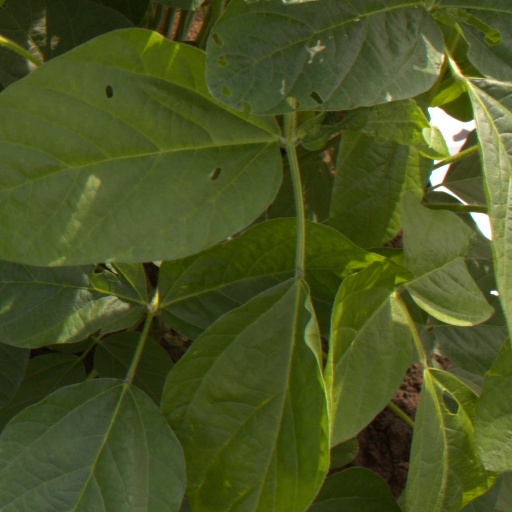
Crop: soybean